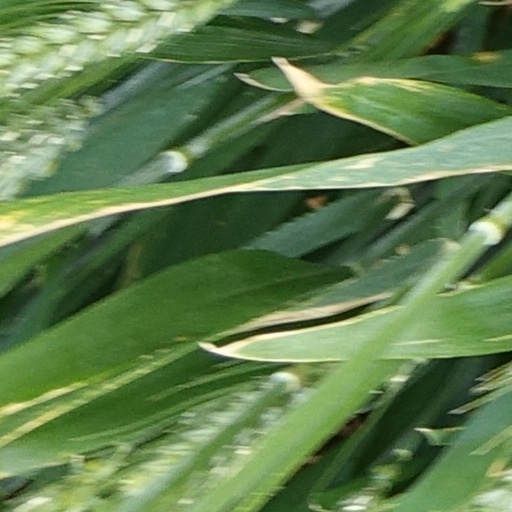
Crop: wheat